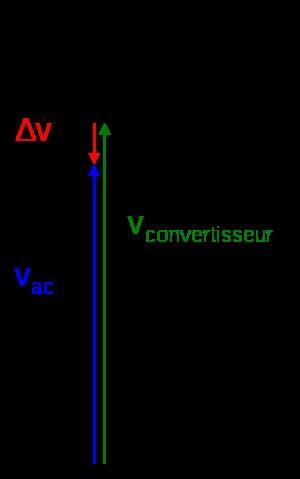
Un système de transmission flexible en courant alternatif, plus connu sous l'acronyme anglais de FACTS est un équipement d'électronique de puissance d'appoint utilisé pour contrôler la répartition des charges